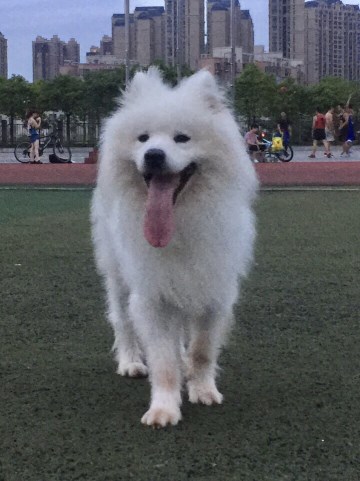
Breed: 2192-n000088-Samoyed